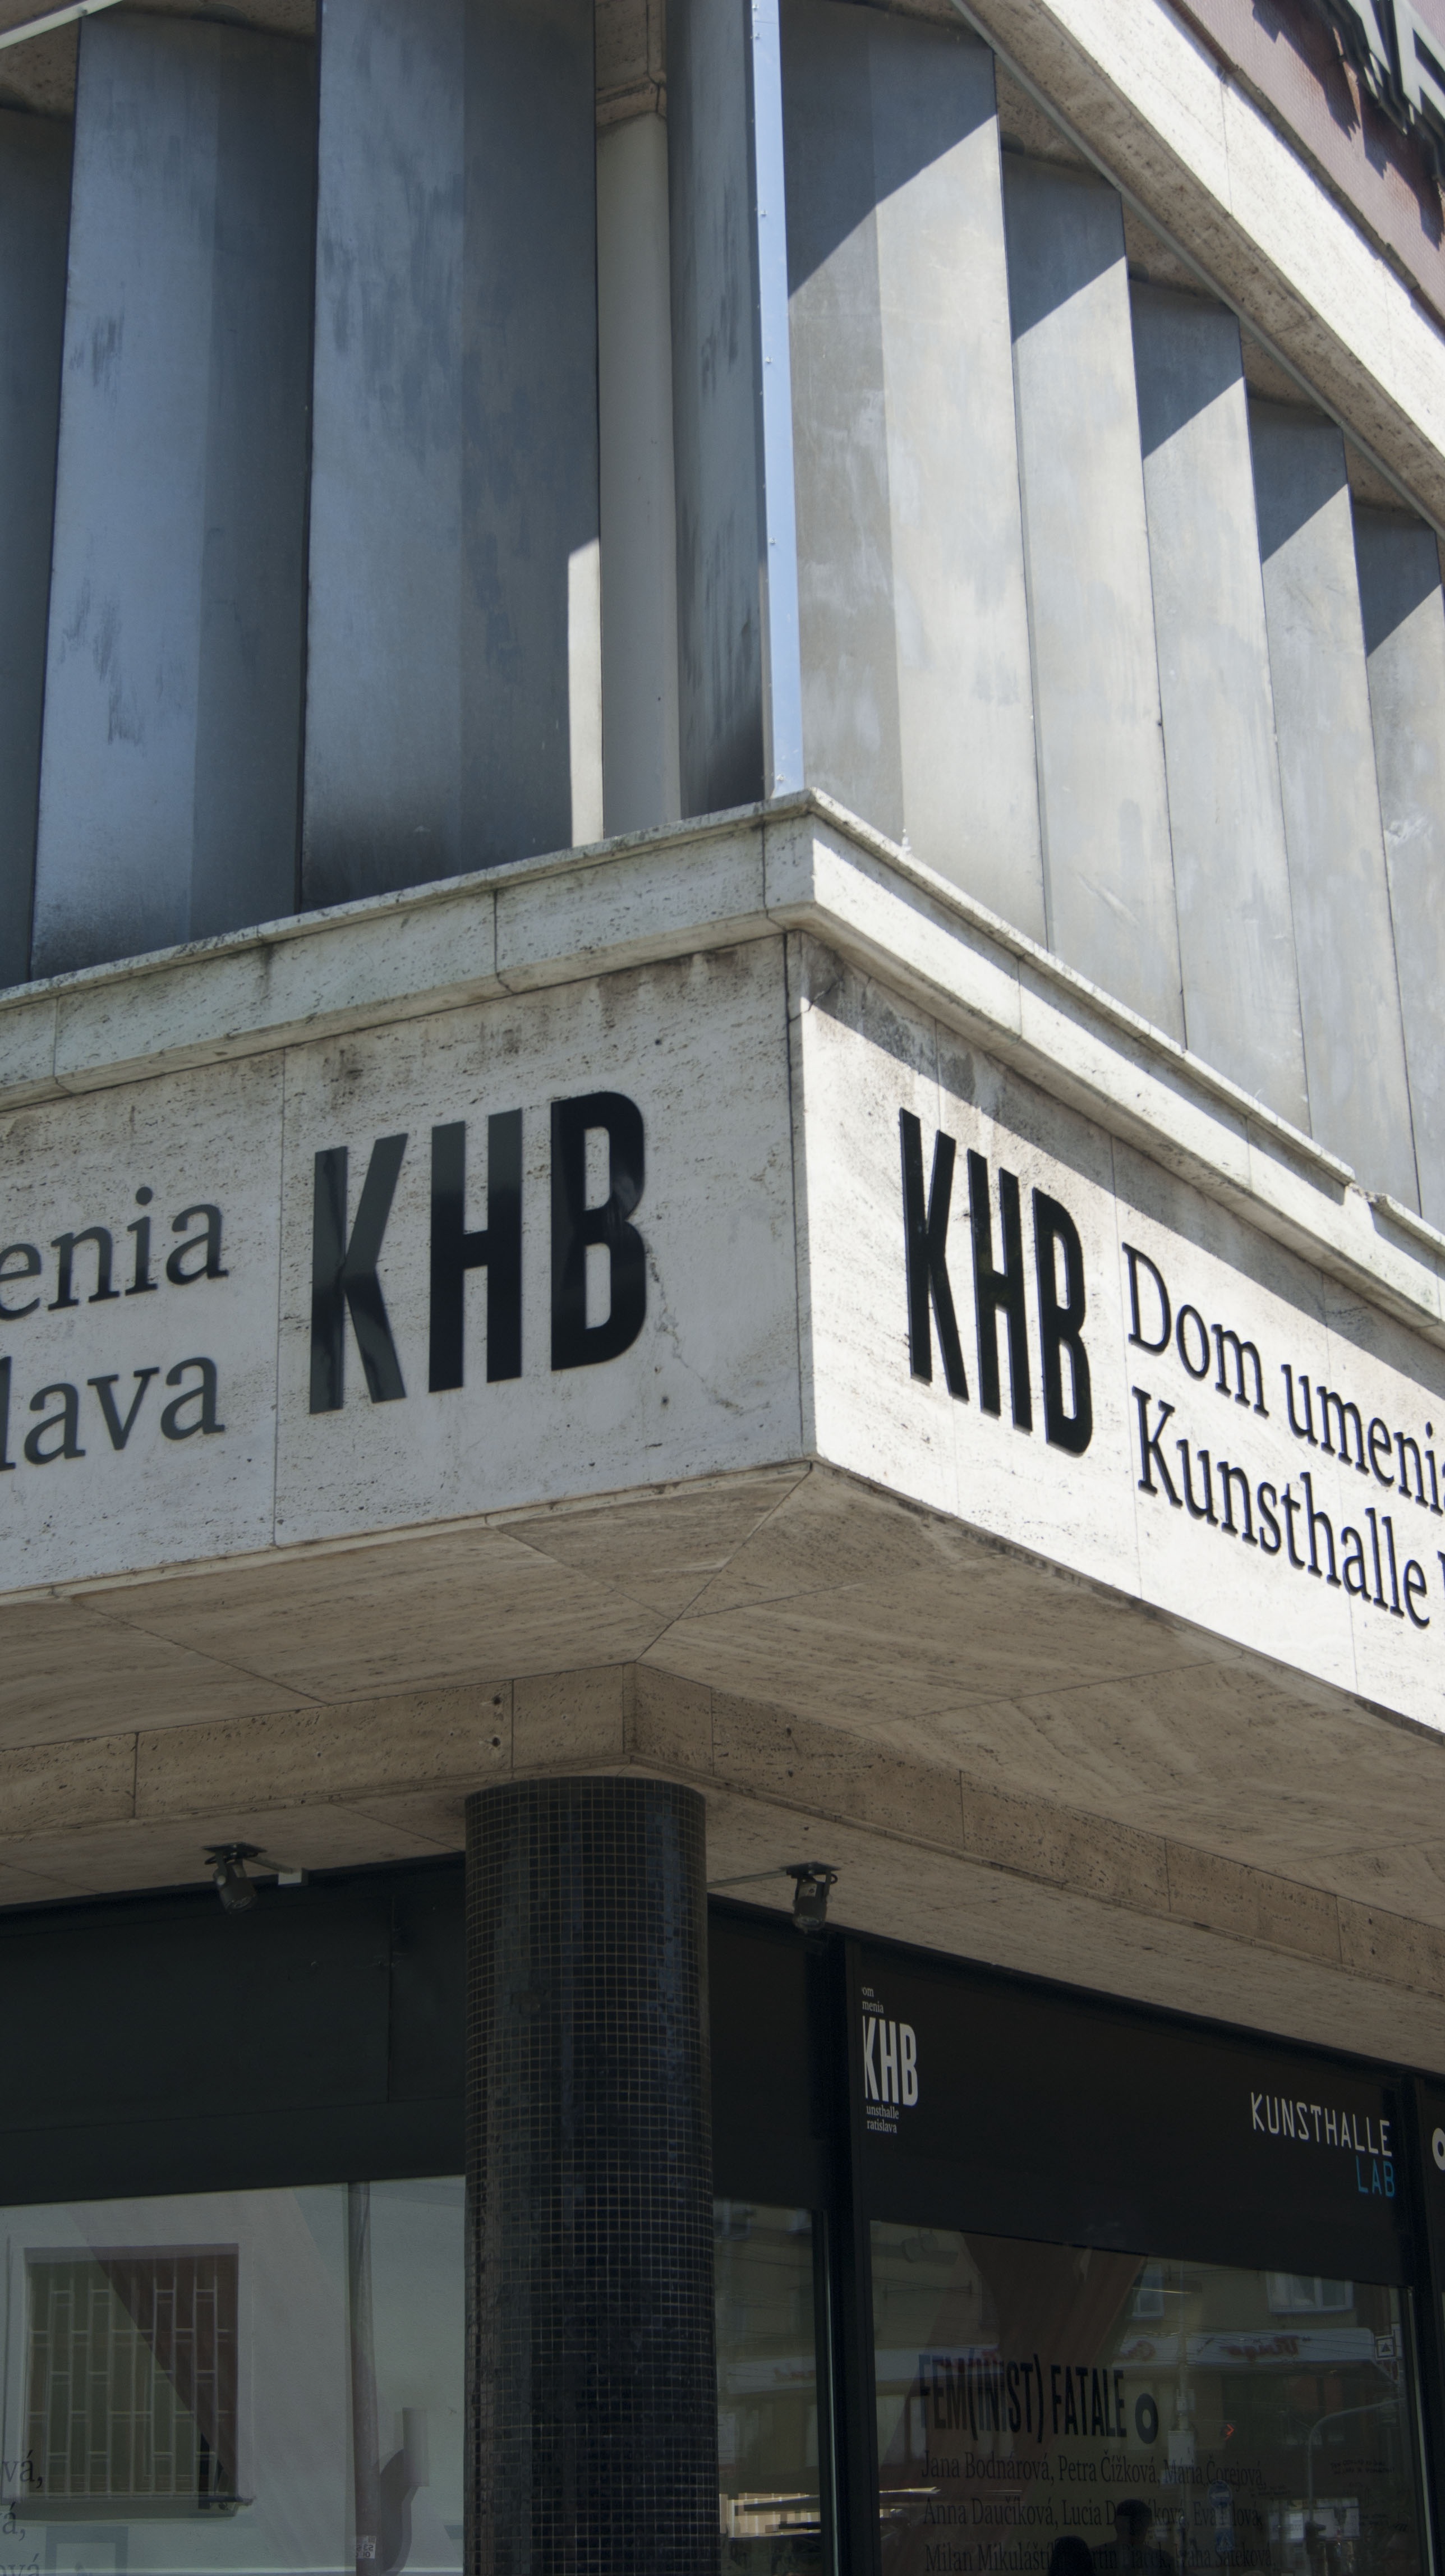
town, building, city, downtown, travel, sign, europe, landmark, facade, street sign, tourism, signage, european, historical, bratislava, slovakia, khb